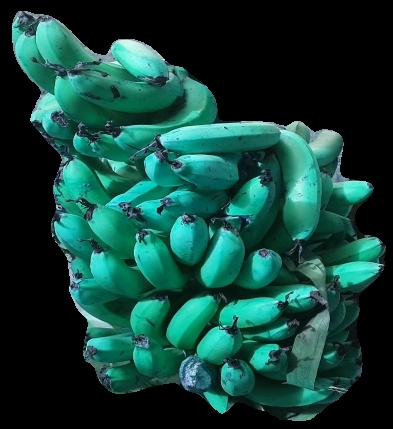
Variety: pachbale
Grade: grade3